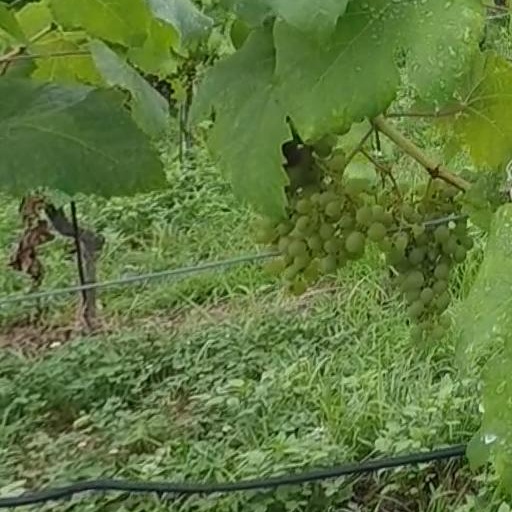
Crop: grape